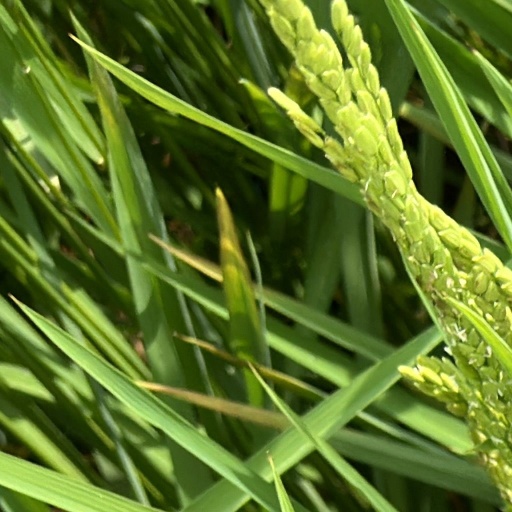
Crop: rice